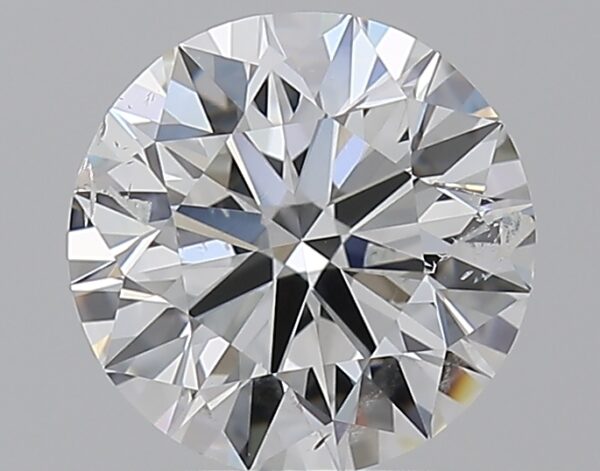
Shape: round
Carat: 2
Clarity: SI2
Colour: F
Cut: EX
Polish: EX
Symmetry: EX
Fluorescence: N
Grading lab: IGI
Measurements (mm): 8.08 x 8.02 x 4.99